Vegetable oils as alternative energy

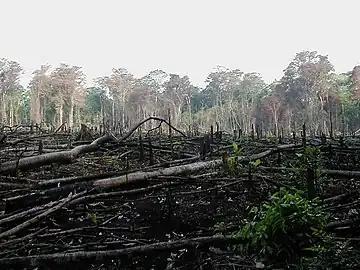
Jungle burned for agriculture in southern Mexico.

There is concern that the current growing demand for vegetable oil is causing deforestation, with old forests being replaced with oil palms. When land is cleared, it is often burned, releases large amounts of the greenhouse gas CO. Vegetable oil production would have to increase substantially to replace gasoline and diesel. With current technology, such an increase in production would have a substantial environmental impact.